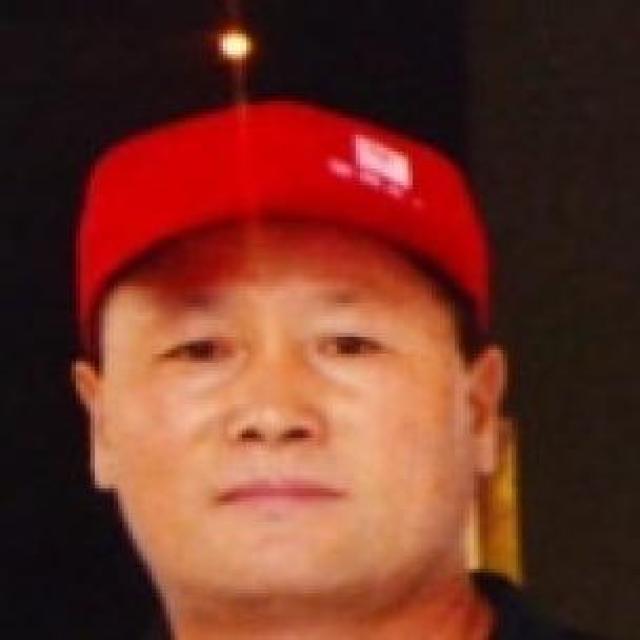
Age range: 45-64